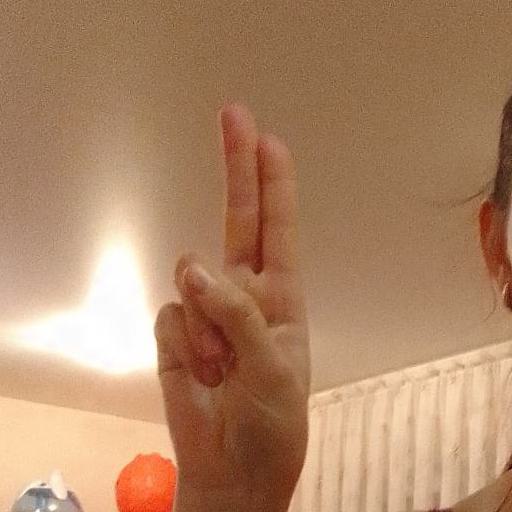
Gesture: two_up